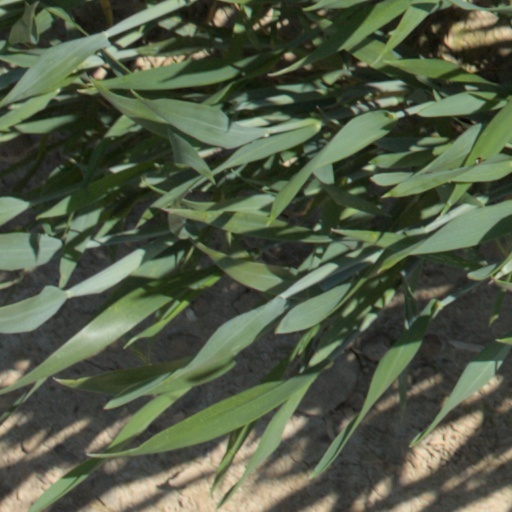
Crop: wheat